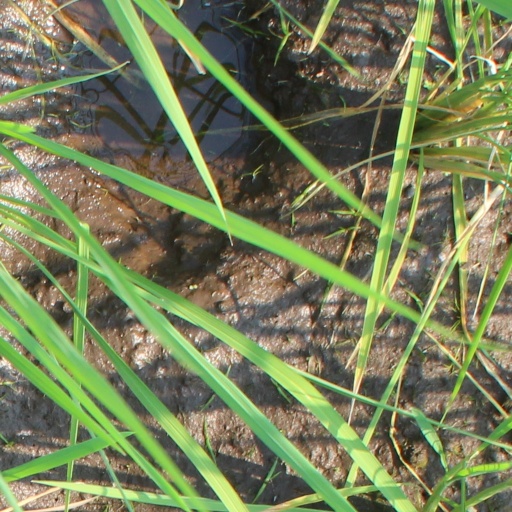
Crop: rice